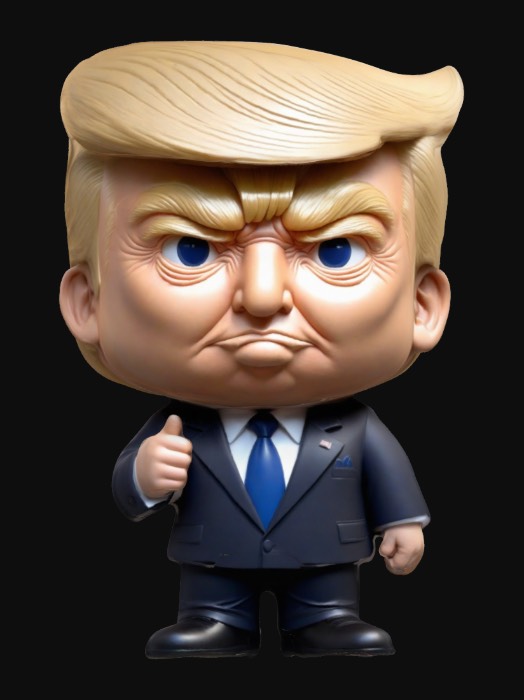
미적 점수 (1~10점): 2